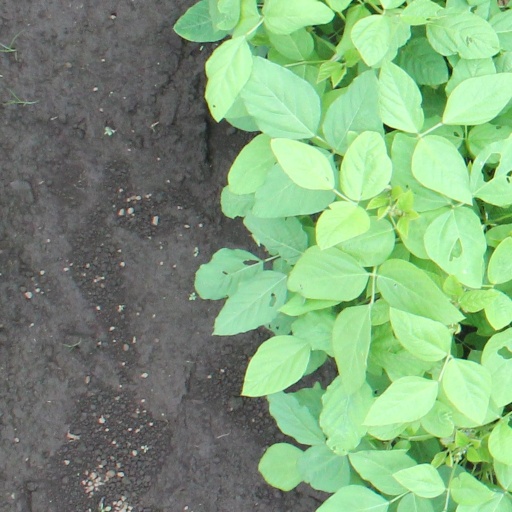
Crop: soybean